Competitive swimwear

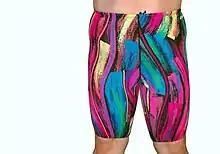
Swim jammer

A drag suit is a pair of baggy square-cut or brief-style trunks that competitive swimmers may wear over their normal suit to provide extra resistance ("drag") from the water. This allows the swimmer to get more out of their training than they would without a drag suit. Drag suits are meant to be worn over a long period of time to wear in the material and possibly tear the fabric. The more worn-in, torn or ripped the drag suit, the more resistance it provides the swimmer. Since drag suits make swimming more difficult, swimmers do not wear drag suits in competition. Drag suits originated as older swimsuits at the end of their useful life that swimmers would then wear over another suit.